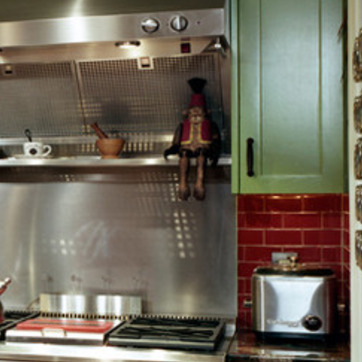
Material: wood